Impeachment trial of Andrew Johnson

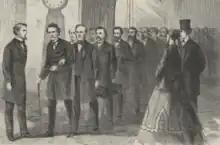
Illustration of Sergeant at Arms of the United States Senate George T. Brown (far left) receiving/announcing the House impeachment managers as they enter the Senate Chamber during the trial, led by Thaddeus Stevens

The House of Representatives appointed seven members to serve as House impeachment managers, equivalent to prosecutors. These seven members were John Bingham, George S. Boutwell, Benjamin Butler, John A. Logan, Thaddeus Stevens, Thomas Williams and James F. Wilson.